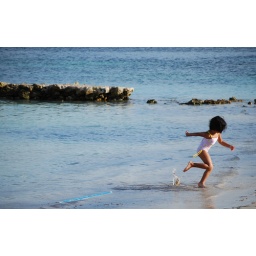
Girl running in water